Four Daughters (2023 film)

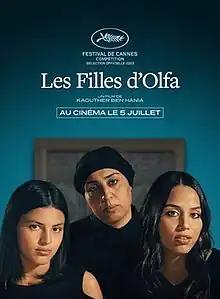
French theatrical release poster

Four Daughters is a 2023 Arabic-language documentary film directed by Kaouther Ben Hania. The film tells the story of a Tunisian family after two of four daughters leave to join Daesh fighters in Libya. The filmmaker invites professional actors to stand in for the missing daughters and others in the retelling of the story. The film is an international co-production between France, Tunisia, Germany, and Saudi Arabia.